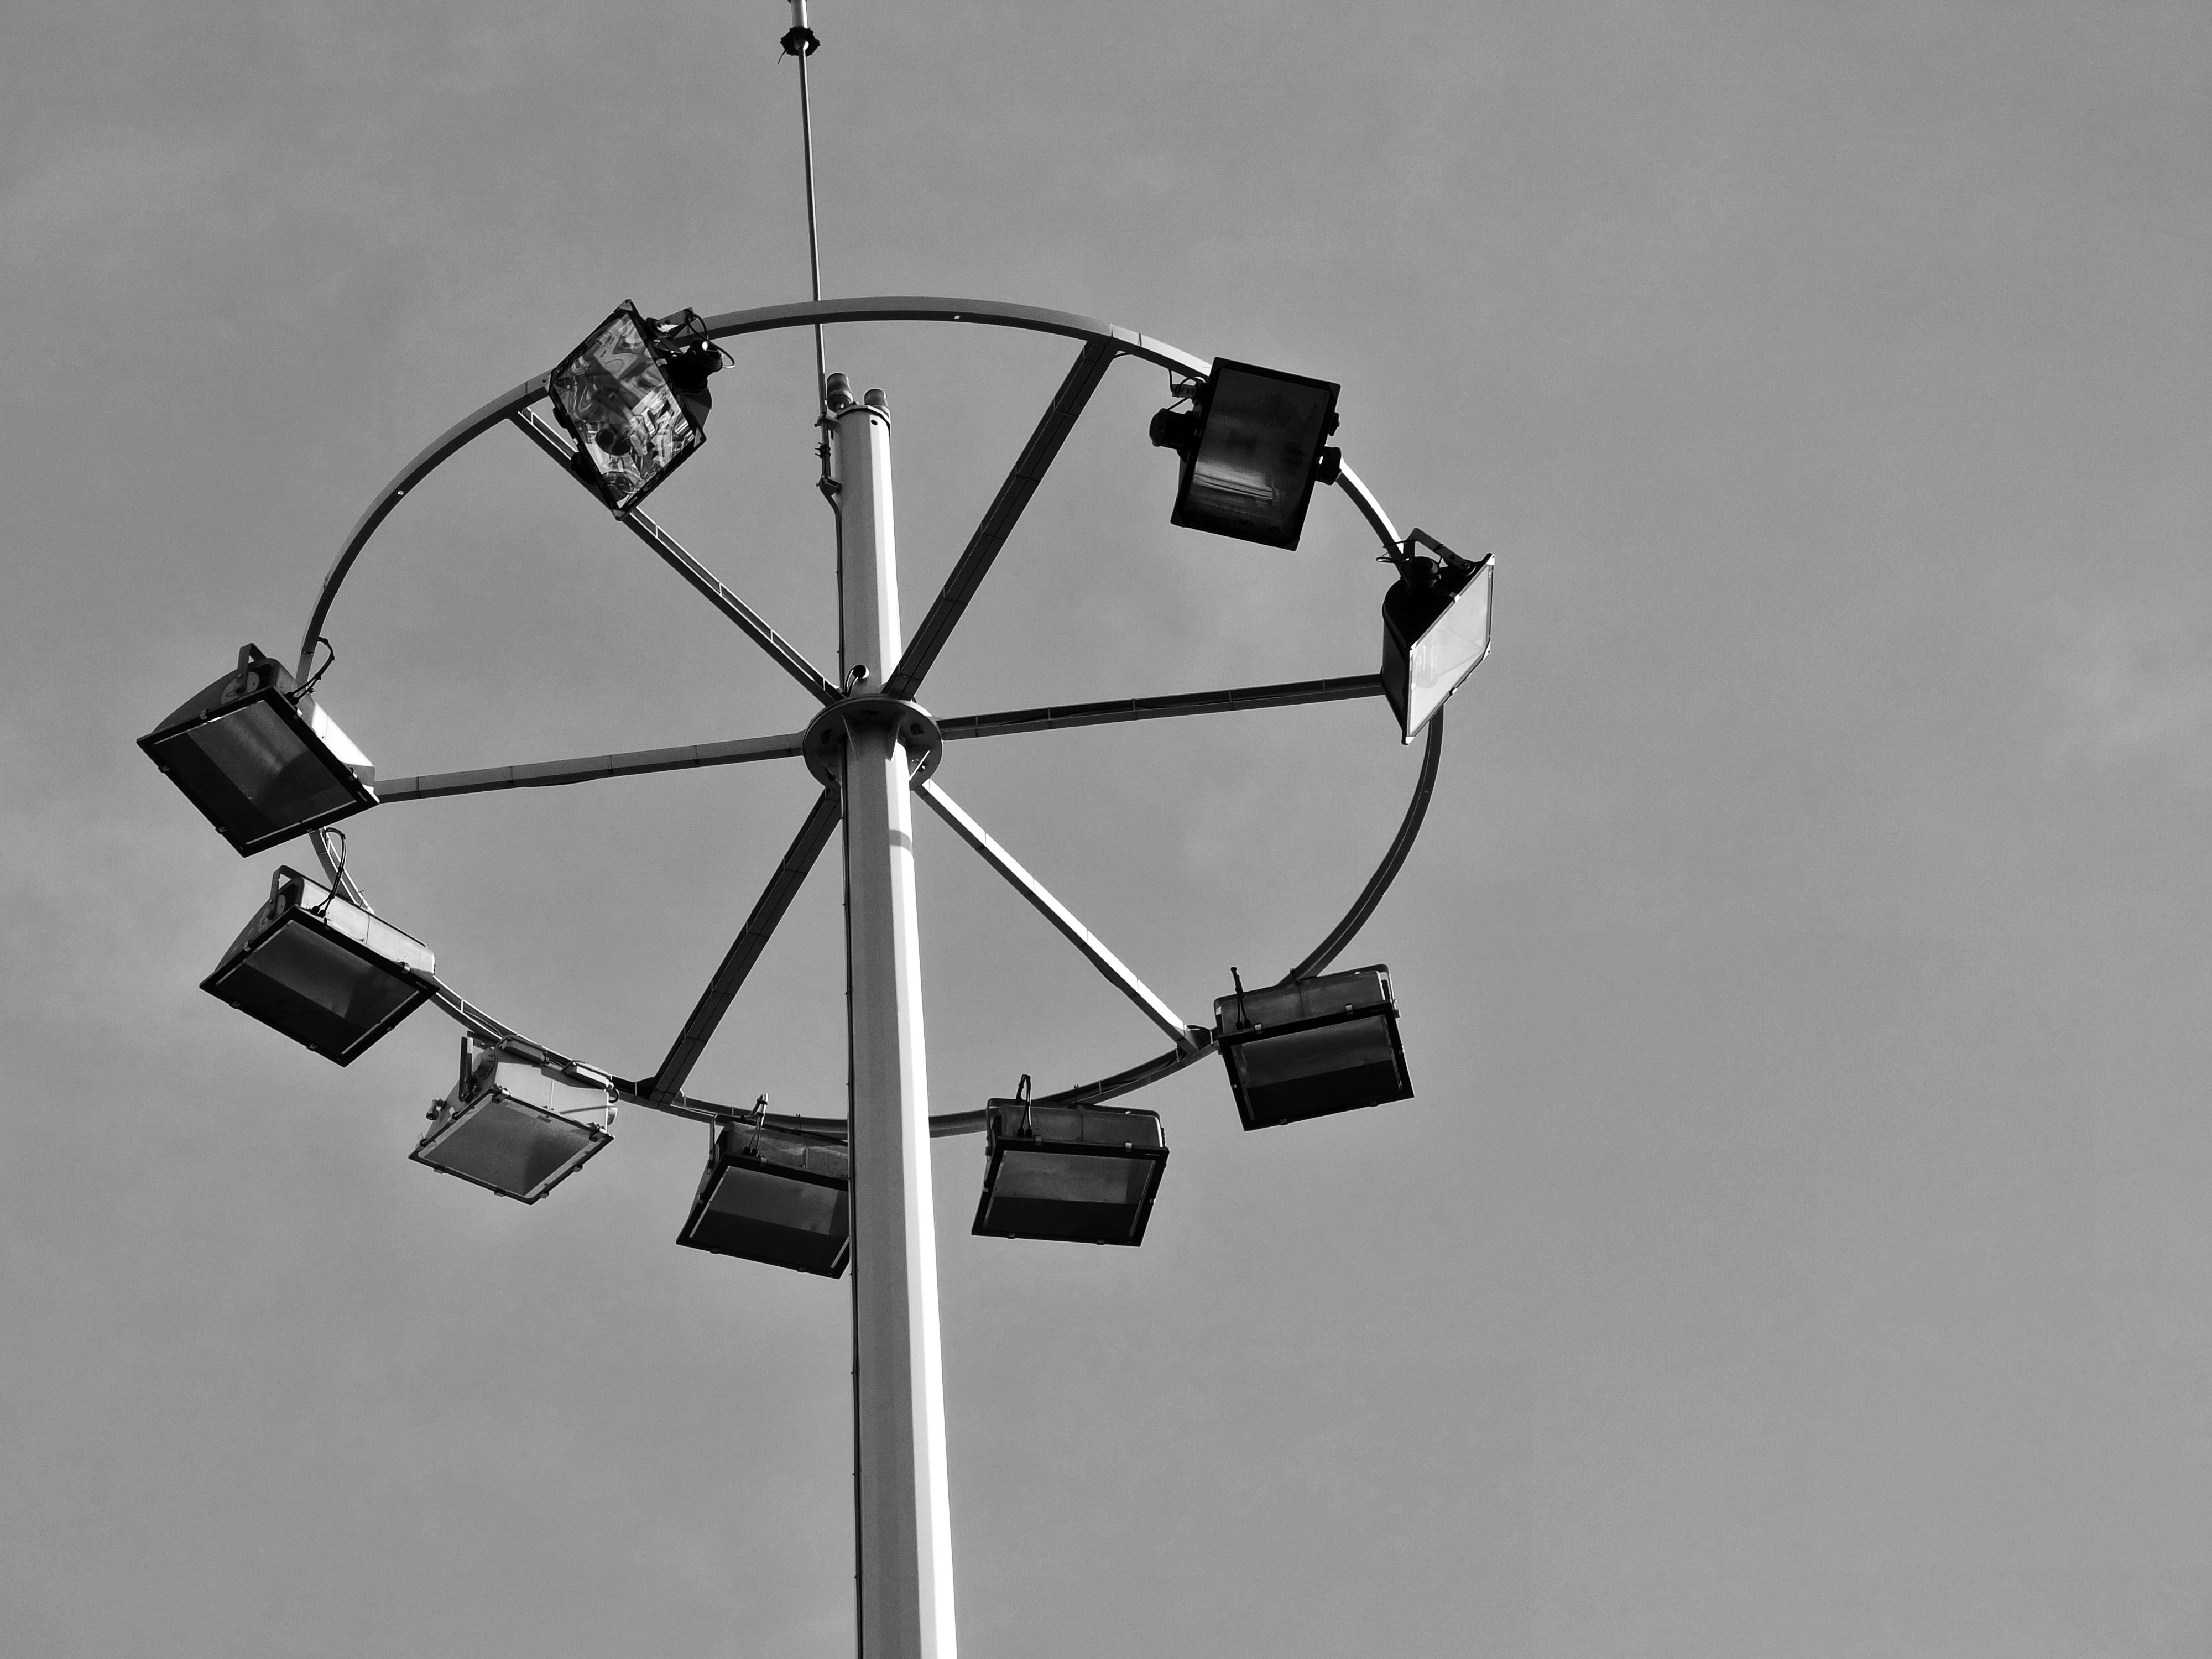
light, black and white, white, wind, airport, line, headlight, street light, black, monochrome, lighting, circle, lights, symmetry, light fixture, shape, himmel, monochrome photography